Non-small-cell lung cancer

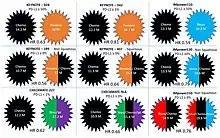
Overall survival in non-small cell lung cancer patients treated with protocols incorporating immunotherapy in the first line for advanced or metastatic disease. Nasser NJ, Gorenberg M, Agbarya A. "Pharmaceuticals"2020, "13"(11), 373; https://doi.org/10.3390/ph13110373

The prognosis of patients with non-small-cell lung cancer improved significantly with the introduction of immunotherapy. People with tumor PDL-1 expressed over half or more of the tumor cells achieved a median overall survival of 30 months with pembrolizumab.